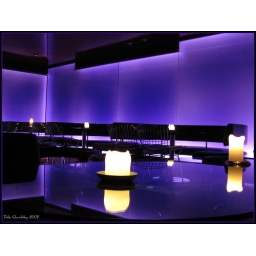
This area of the bar was shut down but the colors &amp;amp; warmth of the candles drew me over to it.